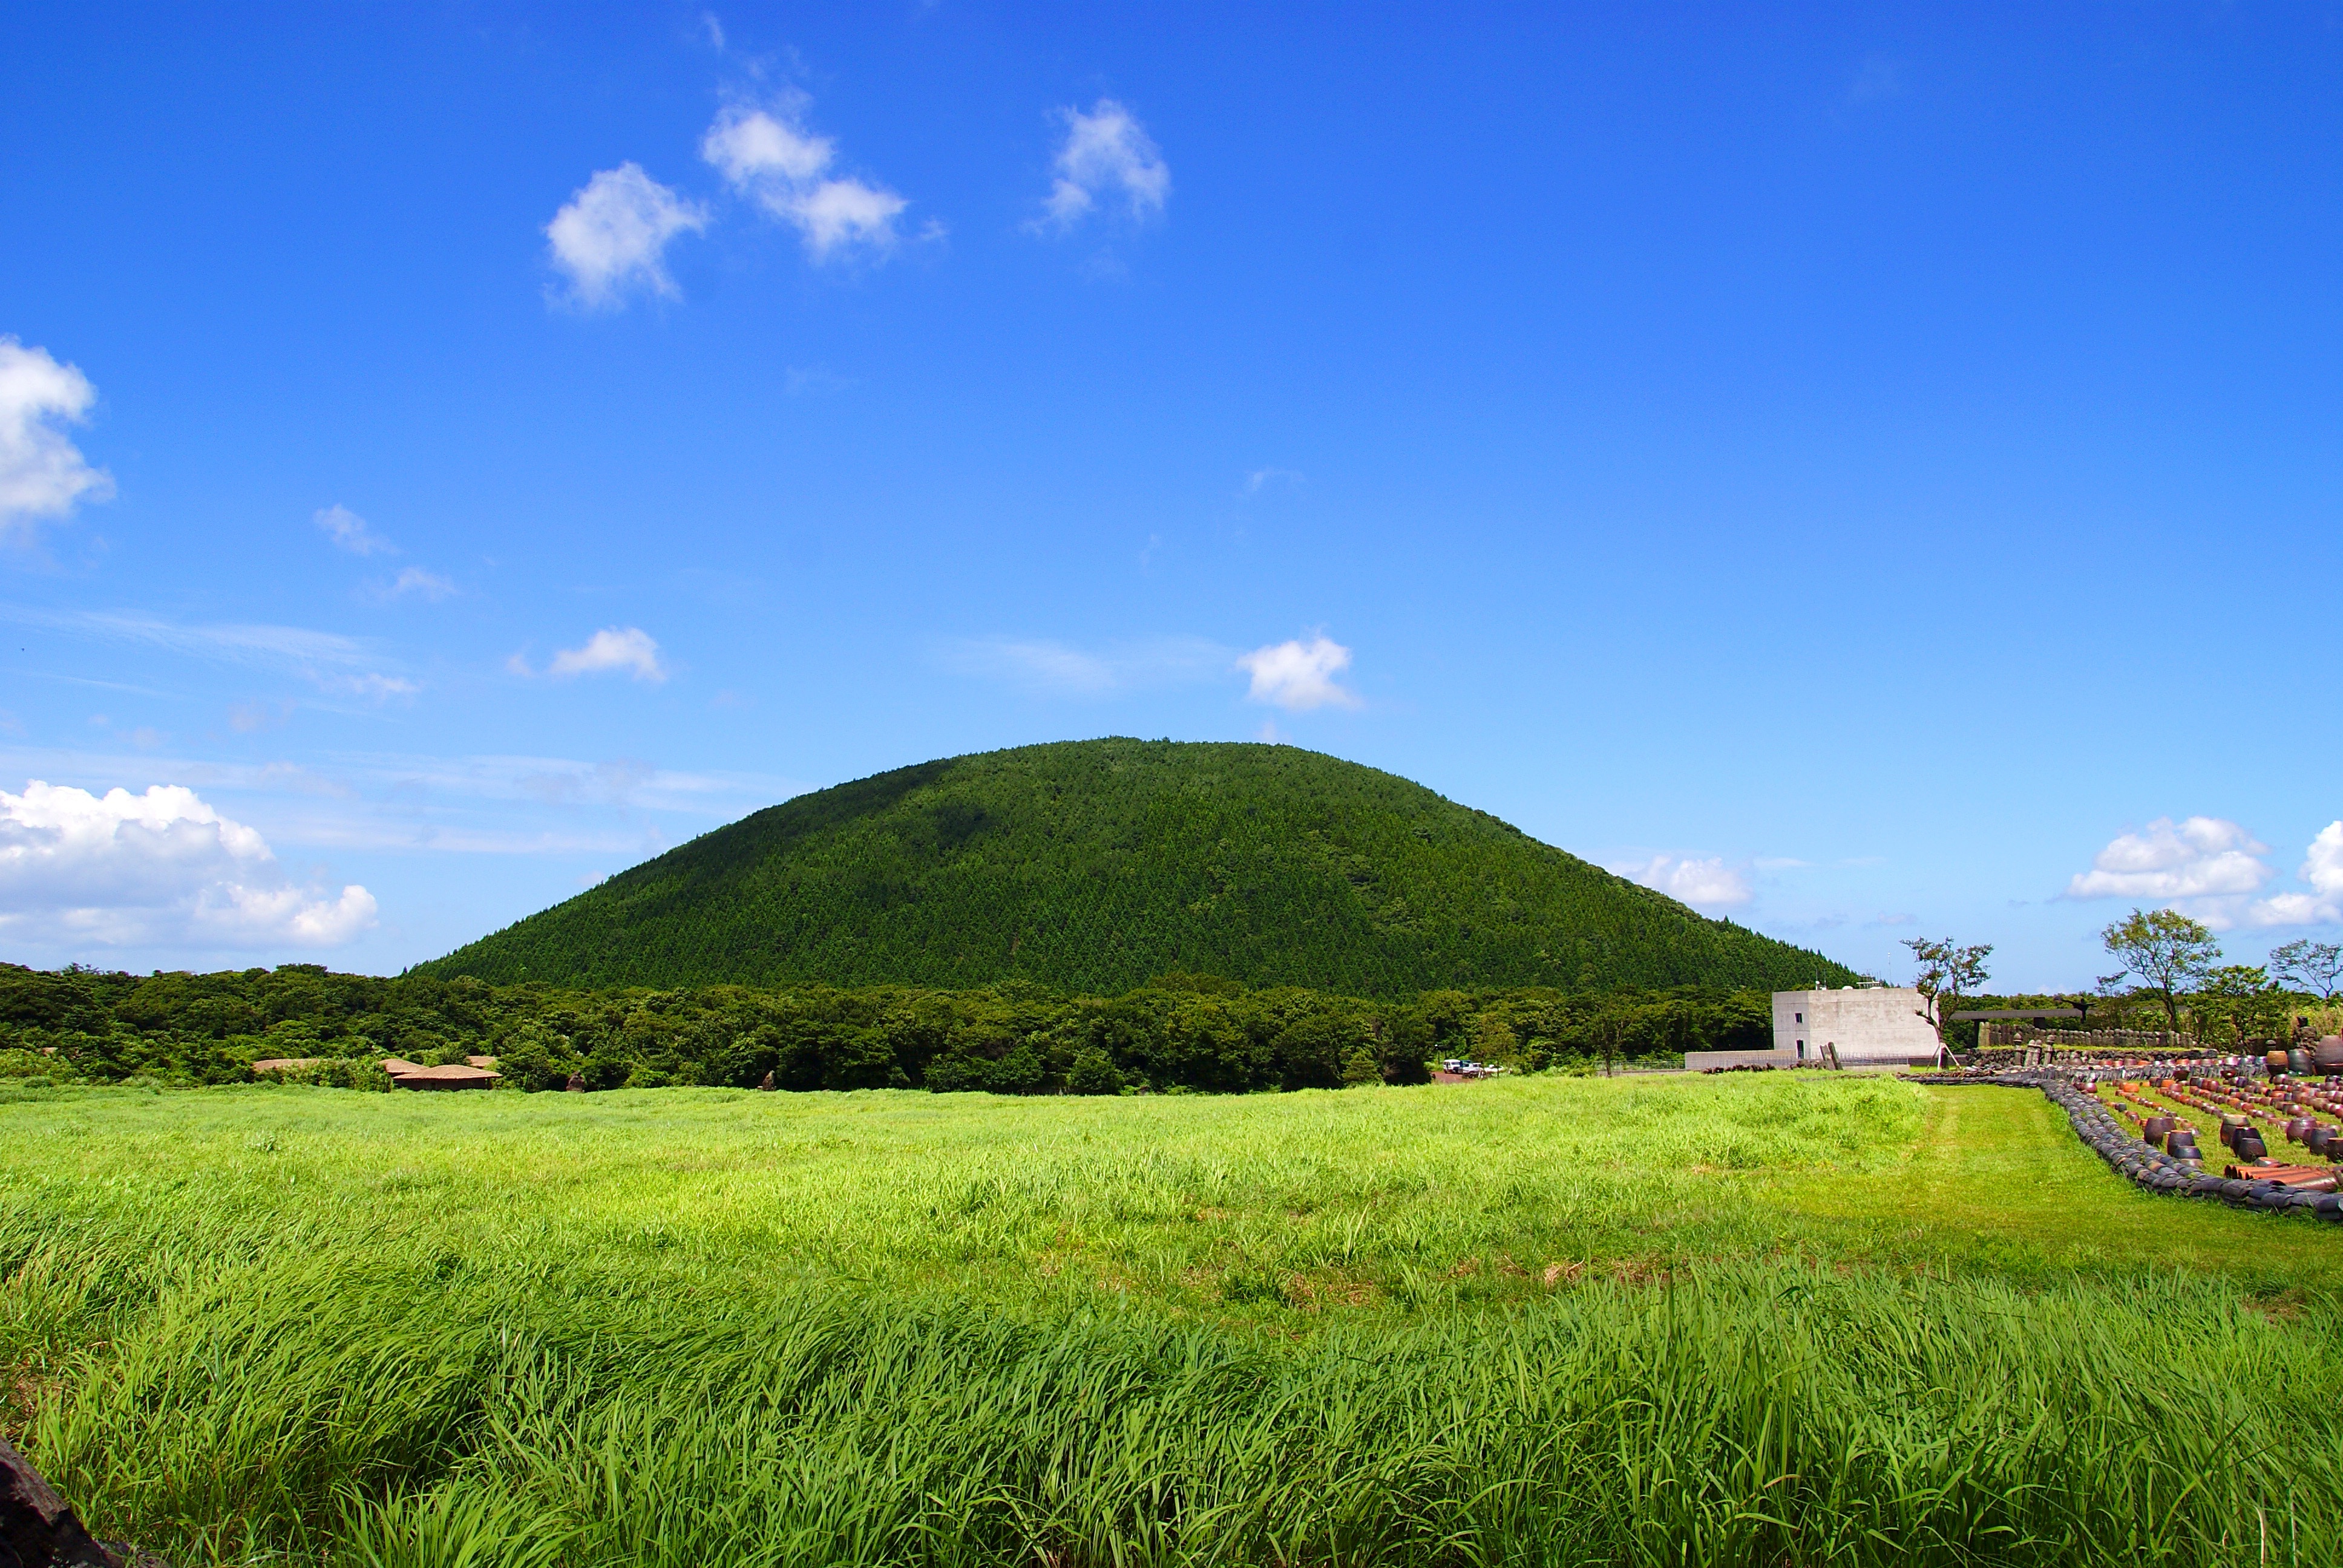
landscape, nature, grass, horizon, mountain, cloud, sky, field, farm, lawn, meadow, prairie, sunlight, hill, flower, green, pasture, agriculture, plain, grassland, plateau, k, rural area, paddy field, klitschko, whether or not, geographical feature, grass family